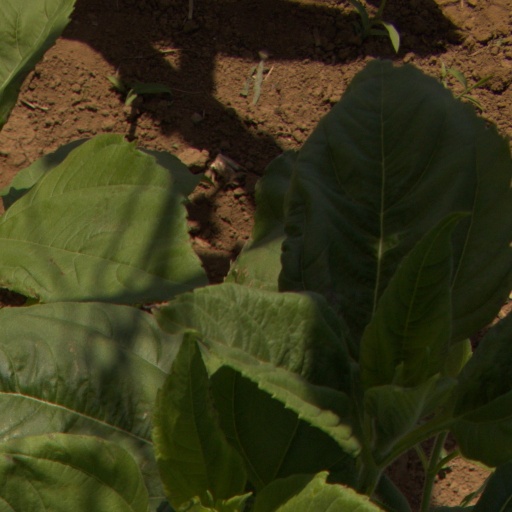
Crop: Jerusalem artichoke